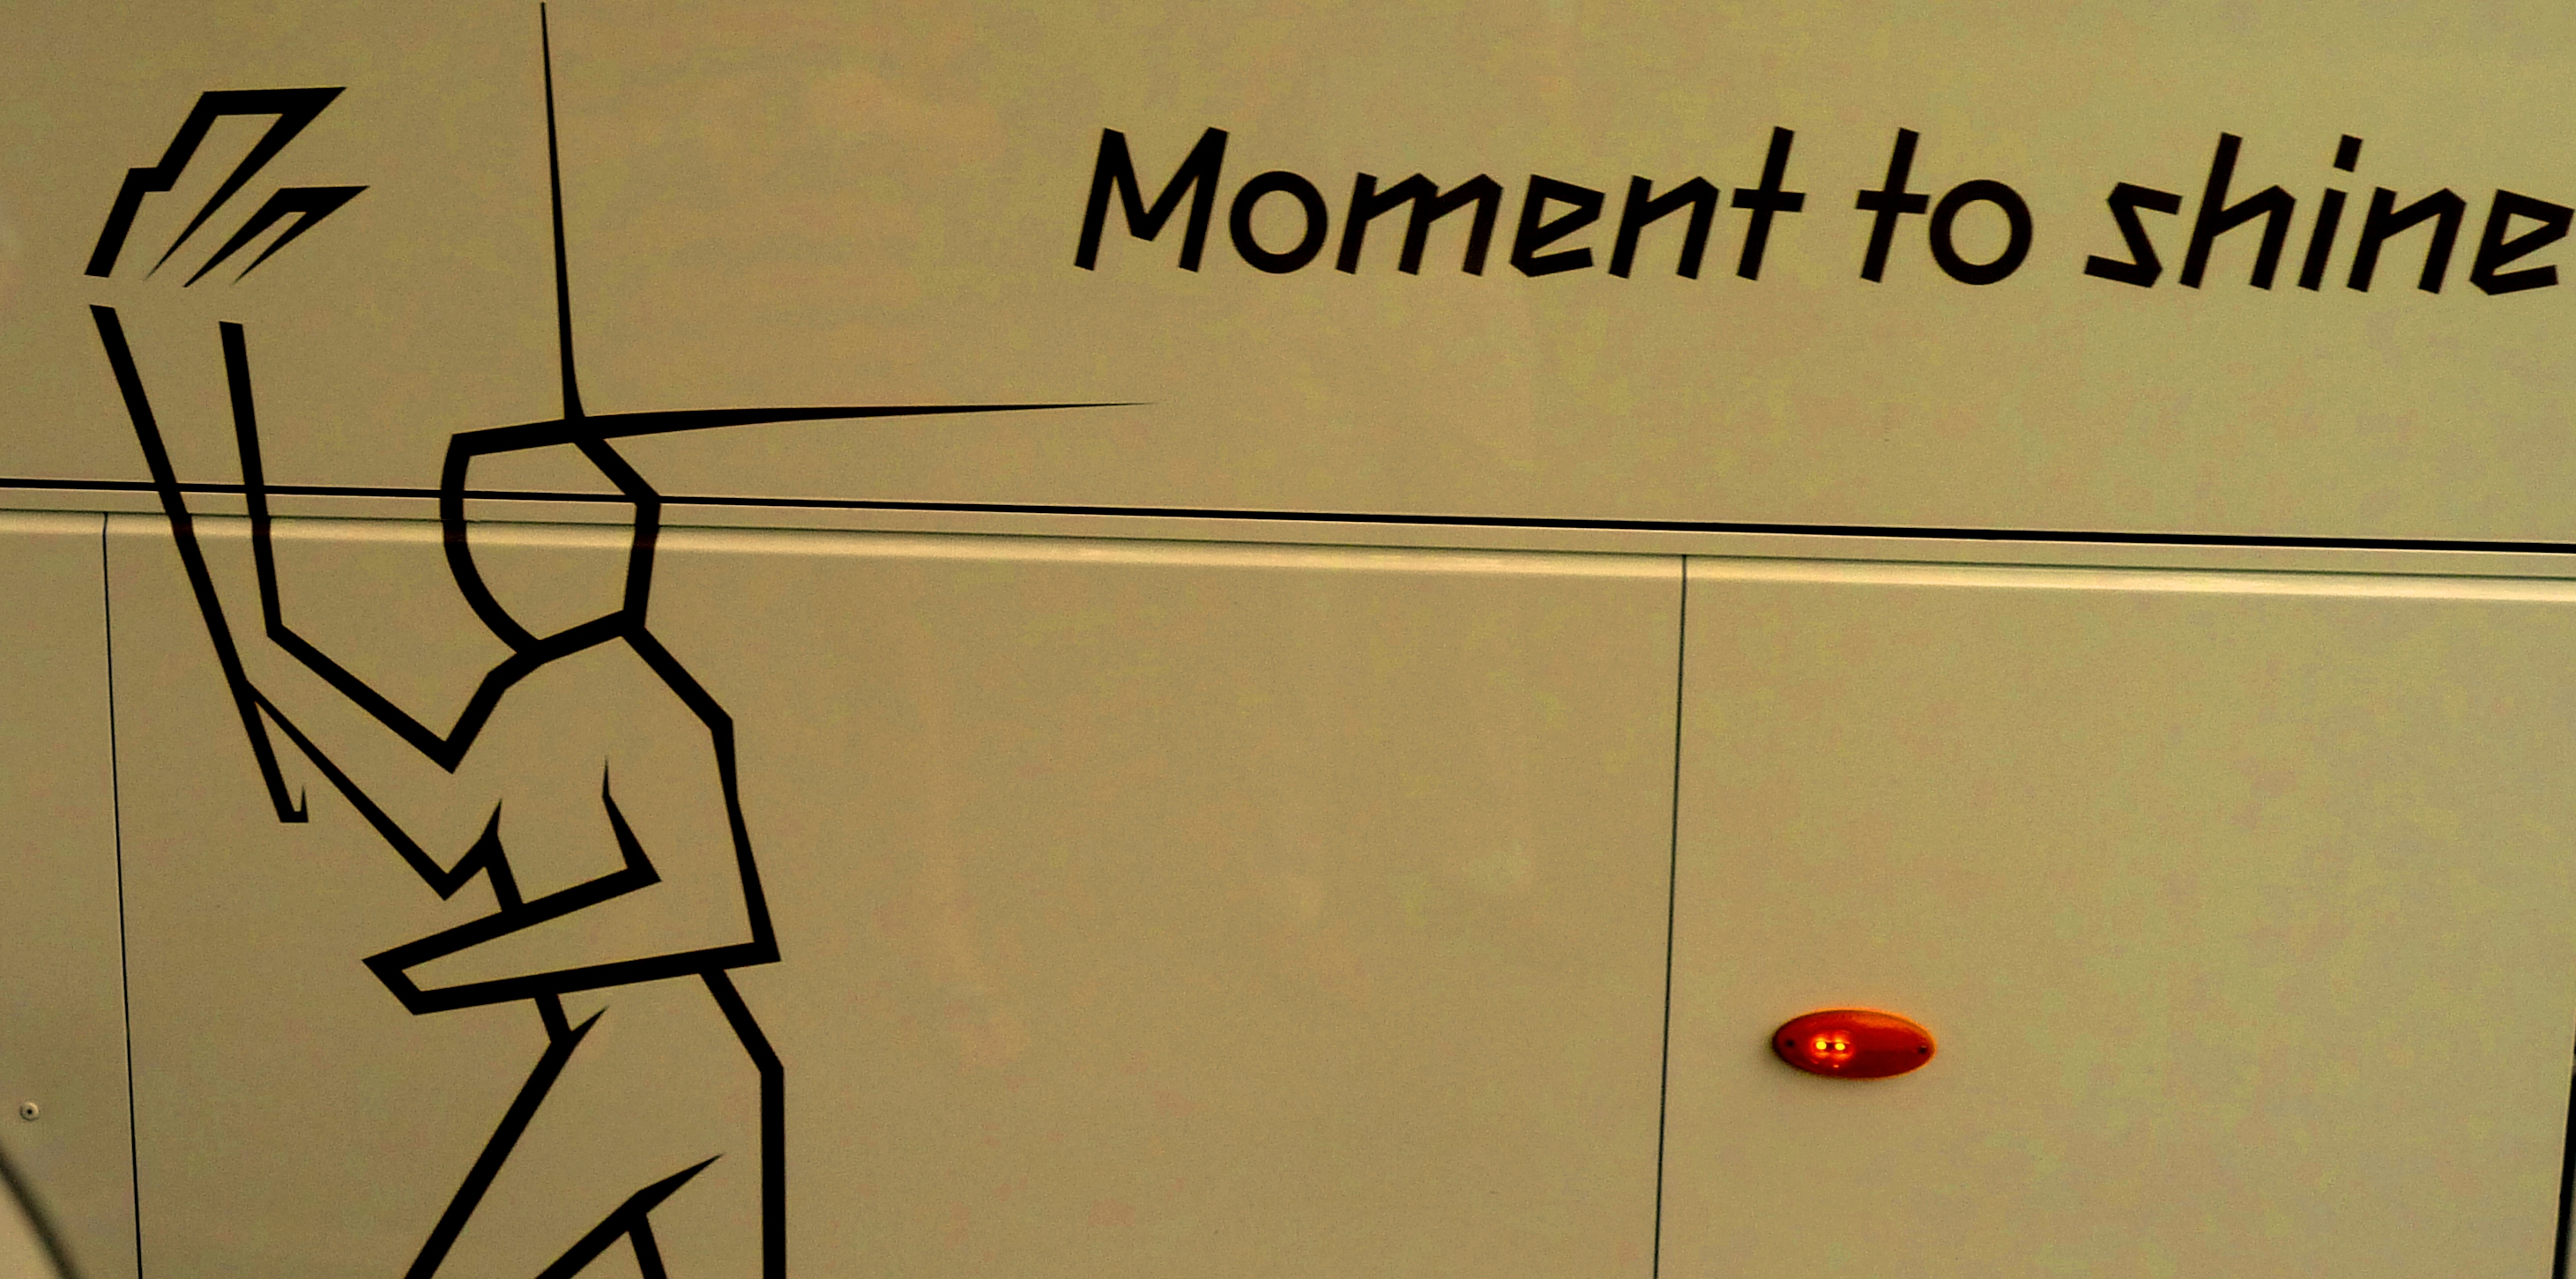
writing, wood, number, wall, line, torch, brand, olympics, font, london, art, 2012, design, text, herefordshire, hereford, shape, olympic, bartestree, bearer